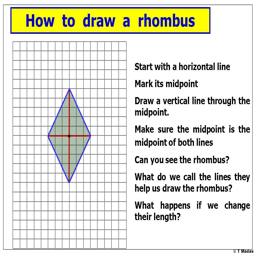
how to draw a rhombus start with a horizontal line